Pol Pot

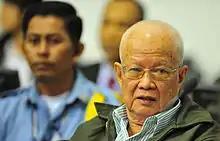
In 1979, Khieu Samphan (pictured here in 2011) replaced Pol Pot as Prime Minister of Democratic Kampuchea

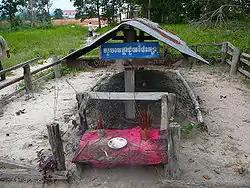
Pol Pot's grave in the Anlong Veng District of Oddar Meanchey province

Ben Kiernan estimates that 1.671 million to 1.871 million Cambodians died as a result of Khmer Rouge policy, or between 21% and 24% of Cambodia's 1975 population. A study by French demographer Marek Sliwinski calculated slightly fewer than 2 million unnatural deaths under the Khmer Rouge out of a 1975 Cambodian population of 7.8 million; 33.5% of Cambodian men died under the Khmer Rouge compared to 15.7% of Cambodian women. According to a 2001 academic source, the most widely accepted estimates of excess deaths under the Khmer Rouge range from 1.5 million to 2 million, although figures as low as 1 million and as high as 3 million have been cited; conventionally accepted estimates of deaths due to Khmer Rouge executions range from 500,000 to 1 million, "a third to one half of excess mortality during the period". However, a 2013 academic source (citing research from 2009) indicates that execution may have accounted for as much as 60% of the total, with 23,745 mass graves containing approximately 1.3 million suspected victims of execution.